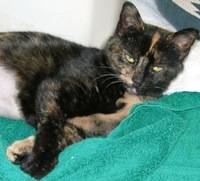
Label: cat